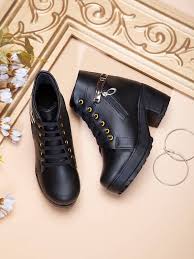
Label: Boat